Echo parakeet

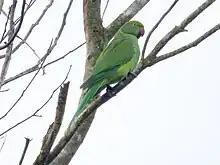
Female: note light green collar

The echo parakeet is long and weighs , which makes it smaller than the other, now extinct, Mauritian parrots. The wingspan is , each wing is long, the tail is , the culmen is , and the tarsus is . The female is somewhat smaller than the male on average. It is generally green, with a darker back and yellowish underside. The male is lighter and the female darker overall. It has two ring collars on the neck, which are incomplete, failing to meet at the back. The male has one black and one pink collar, which appears crescent shaped in side view, and has blue suffusion above it. The female has an indistinct black collar and a green collar, which becomes dark green across the cheeks and yellow-green at the back of the neck. The male has a black, narrow line running from the cere to the eye. The outer primary feathers of some males are tinged with blue. The upper bill of the adult male is bright red, the lower blackish brown, while the upper bill of the female is dark, almost black. The iris is yellow, varying from pale to greenish, but individuals with pink or white irides have also been noted. The skin around the eyes is orange, and the feet are grey, varying from greenish to blackish. The bill of the juvenile is red-orange, similar to that of the adult male, until two to three months after it fledges, when it changes to black, similar to that of the adult female. The immature is similar to the female.